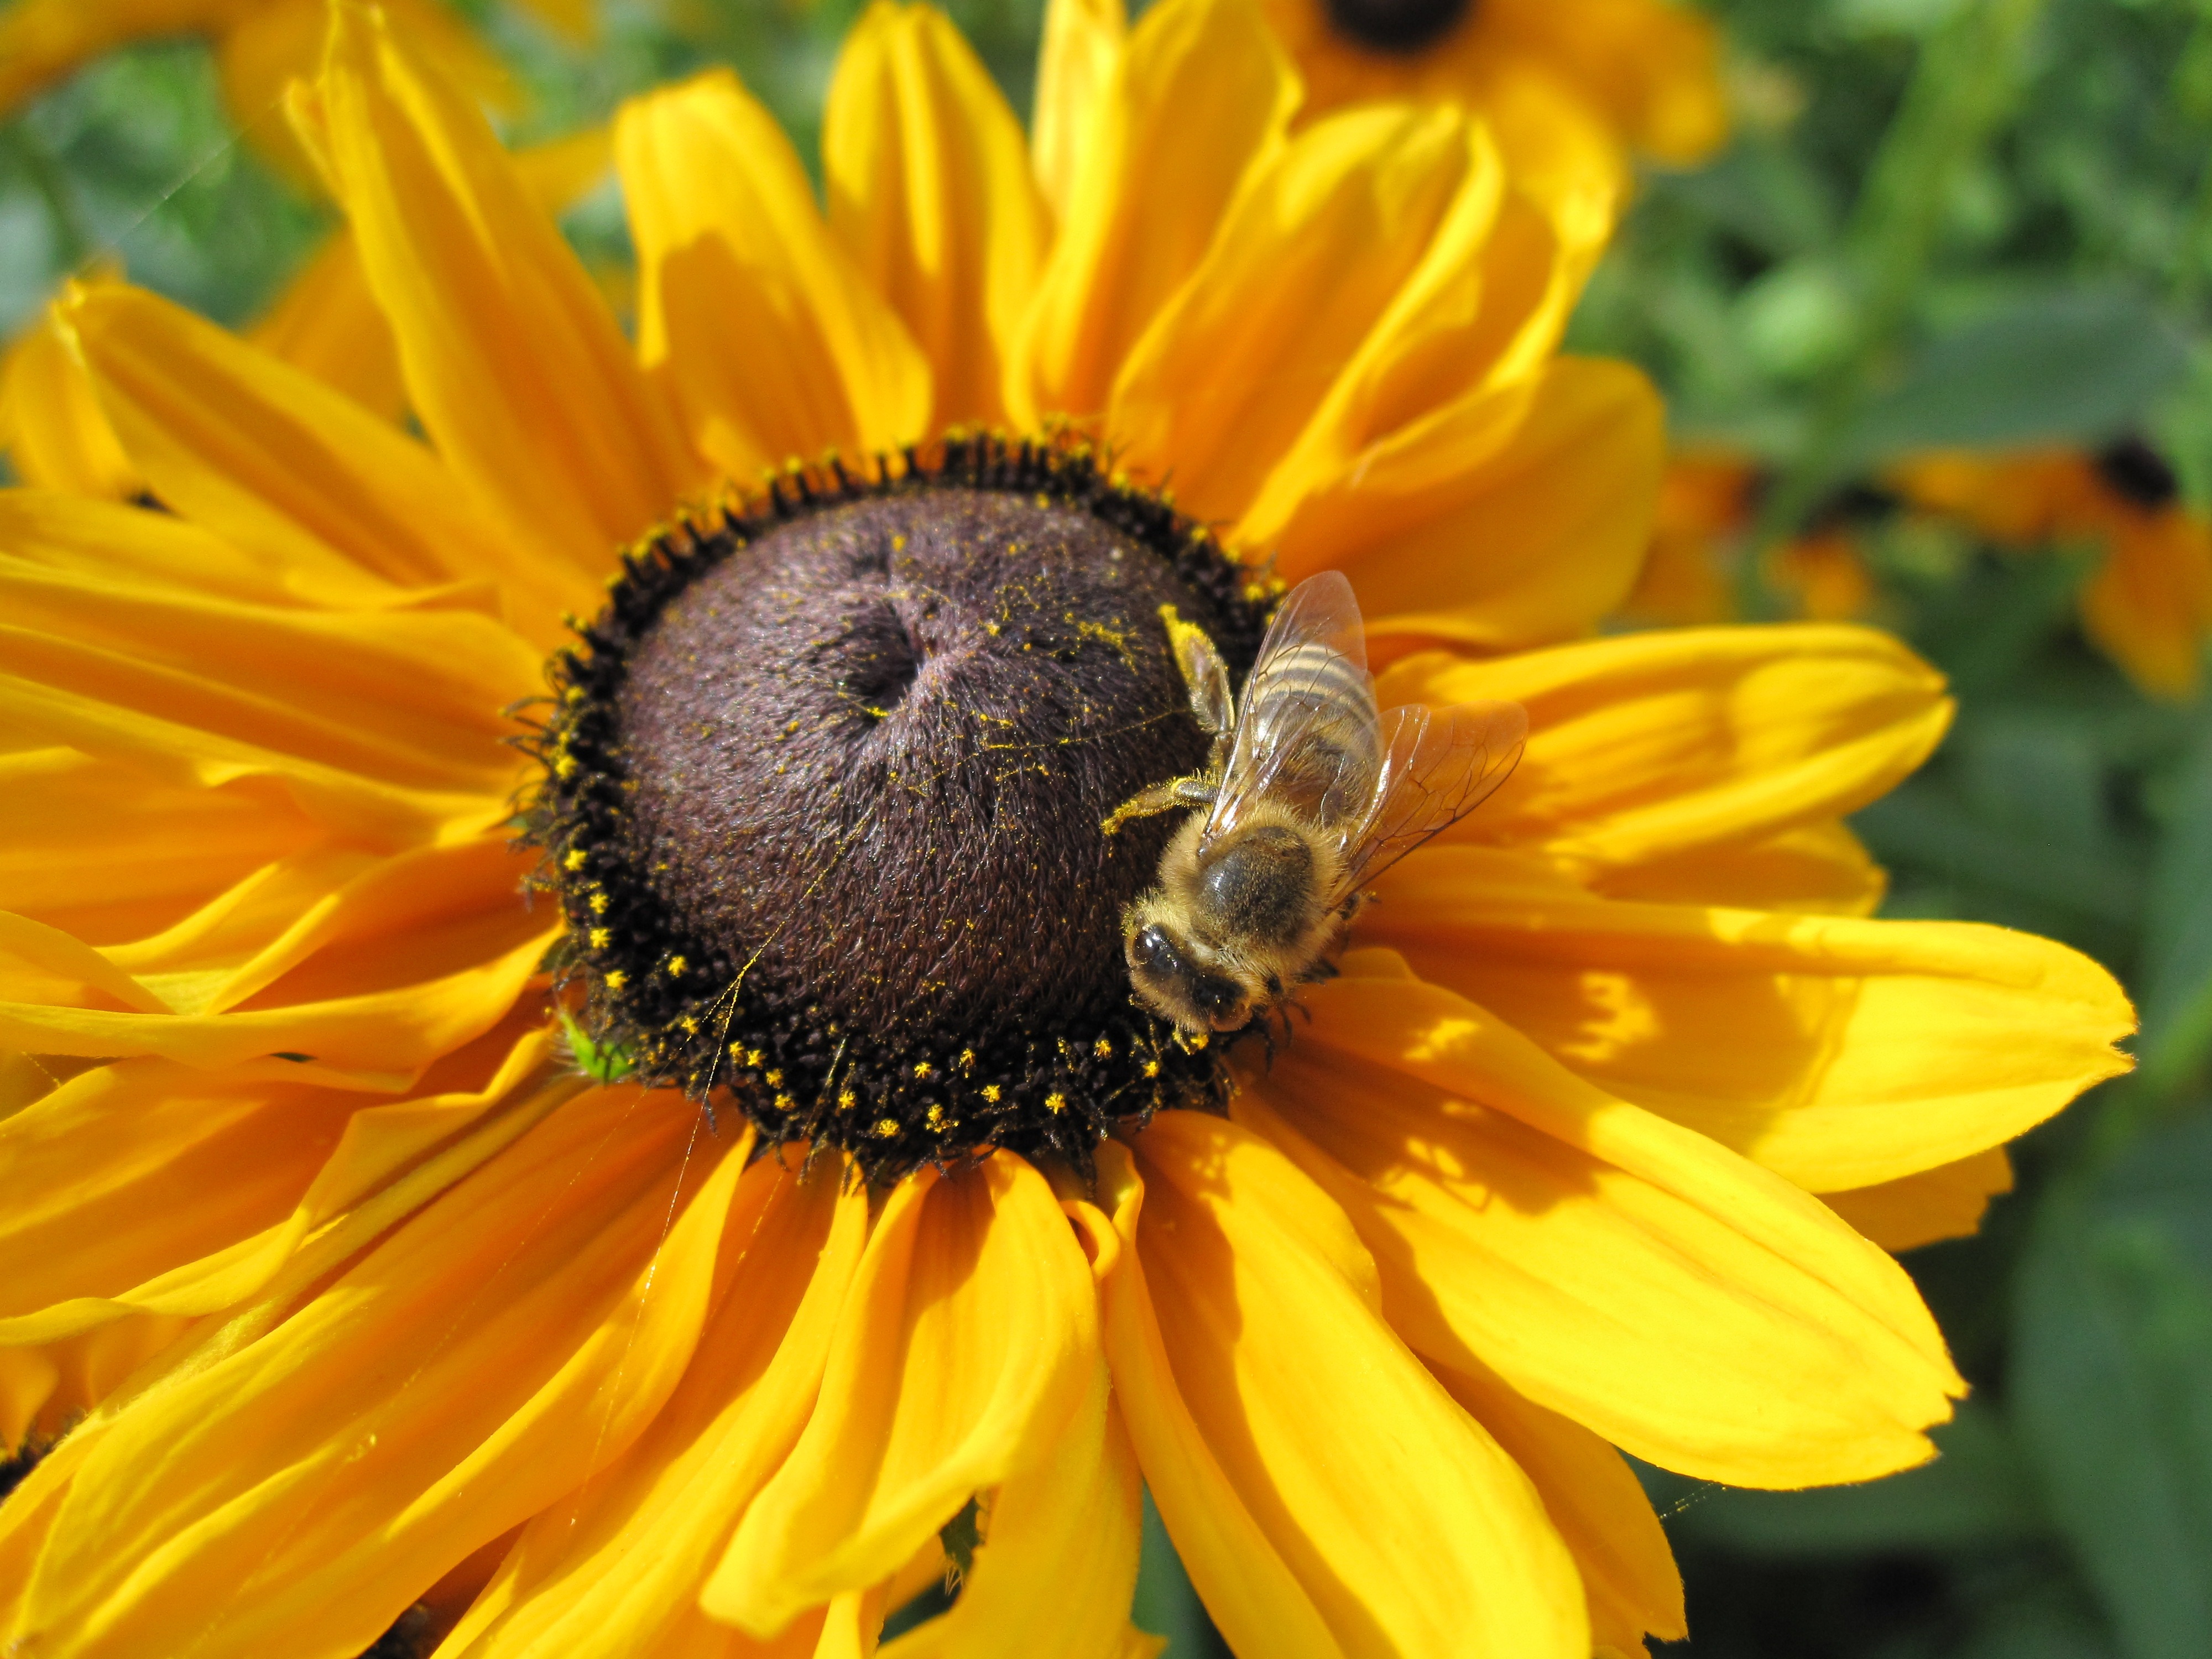
nature, plant, field, flower, petal, insect, yellow, flora, fauna, sunflower, wildflower, close up, bee, sun flower, nectar, macro photography, flowering plant, honey bee, daisy family, sunflower seed, annual plant, land plant, membrane winged insect